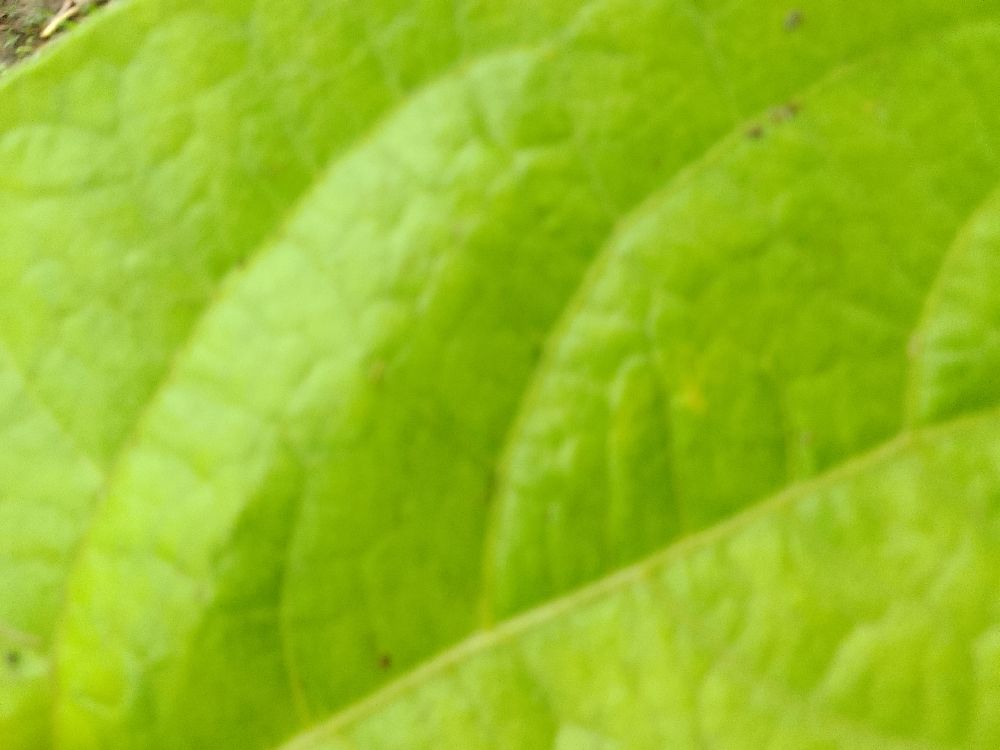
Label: healthy